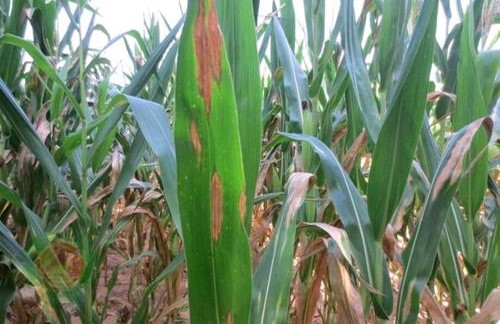
Plant: Corn
Disease: corn northern leaf blight